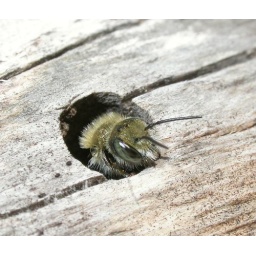
A male inspecting some holes in a dead pine tree